Peel Street (Montreal)

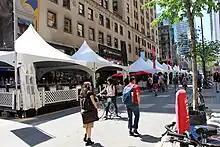
2017 festival

Each June during the weekend of the Canadian Grand Prix, Peel Street becomes host to a street festival known as Formula Peel or The Peel Formula Event. Over 400,000 visitors converge on Peel Street for what organizers call "the most prestigious event in downtown Montreal".